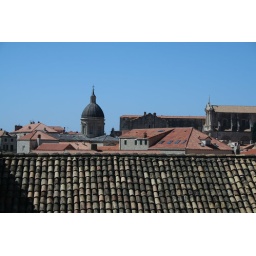
Old roof in the foreground. Walking around the walls of Dubrovnik